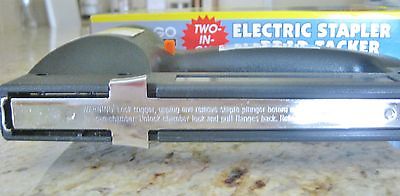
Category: stapler